Eric Brewer (ice hockey)

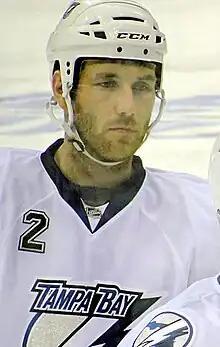
Brewer with the Tampa Bay Lightning in April 2011

Eric Peter Brewer (born April 17, 1979) is a Canadian former professional ice hockey defenceman who played sixteen seasons in the National Hockey League (NHL) from 2000 to 2015. He is an NHL All-Star and Olympic gold medalist.